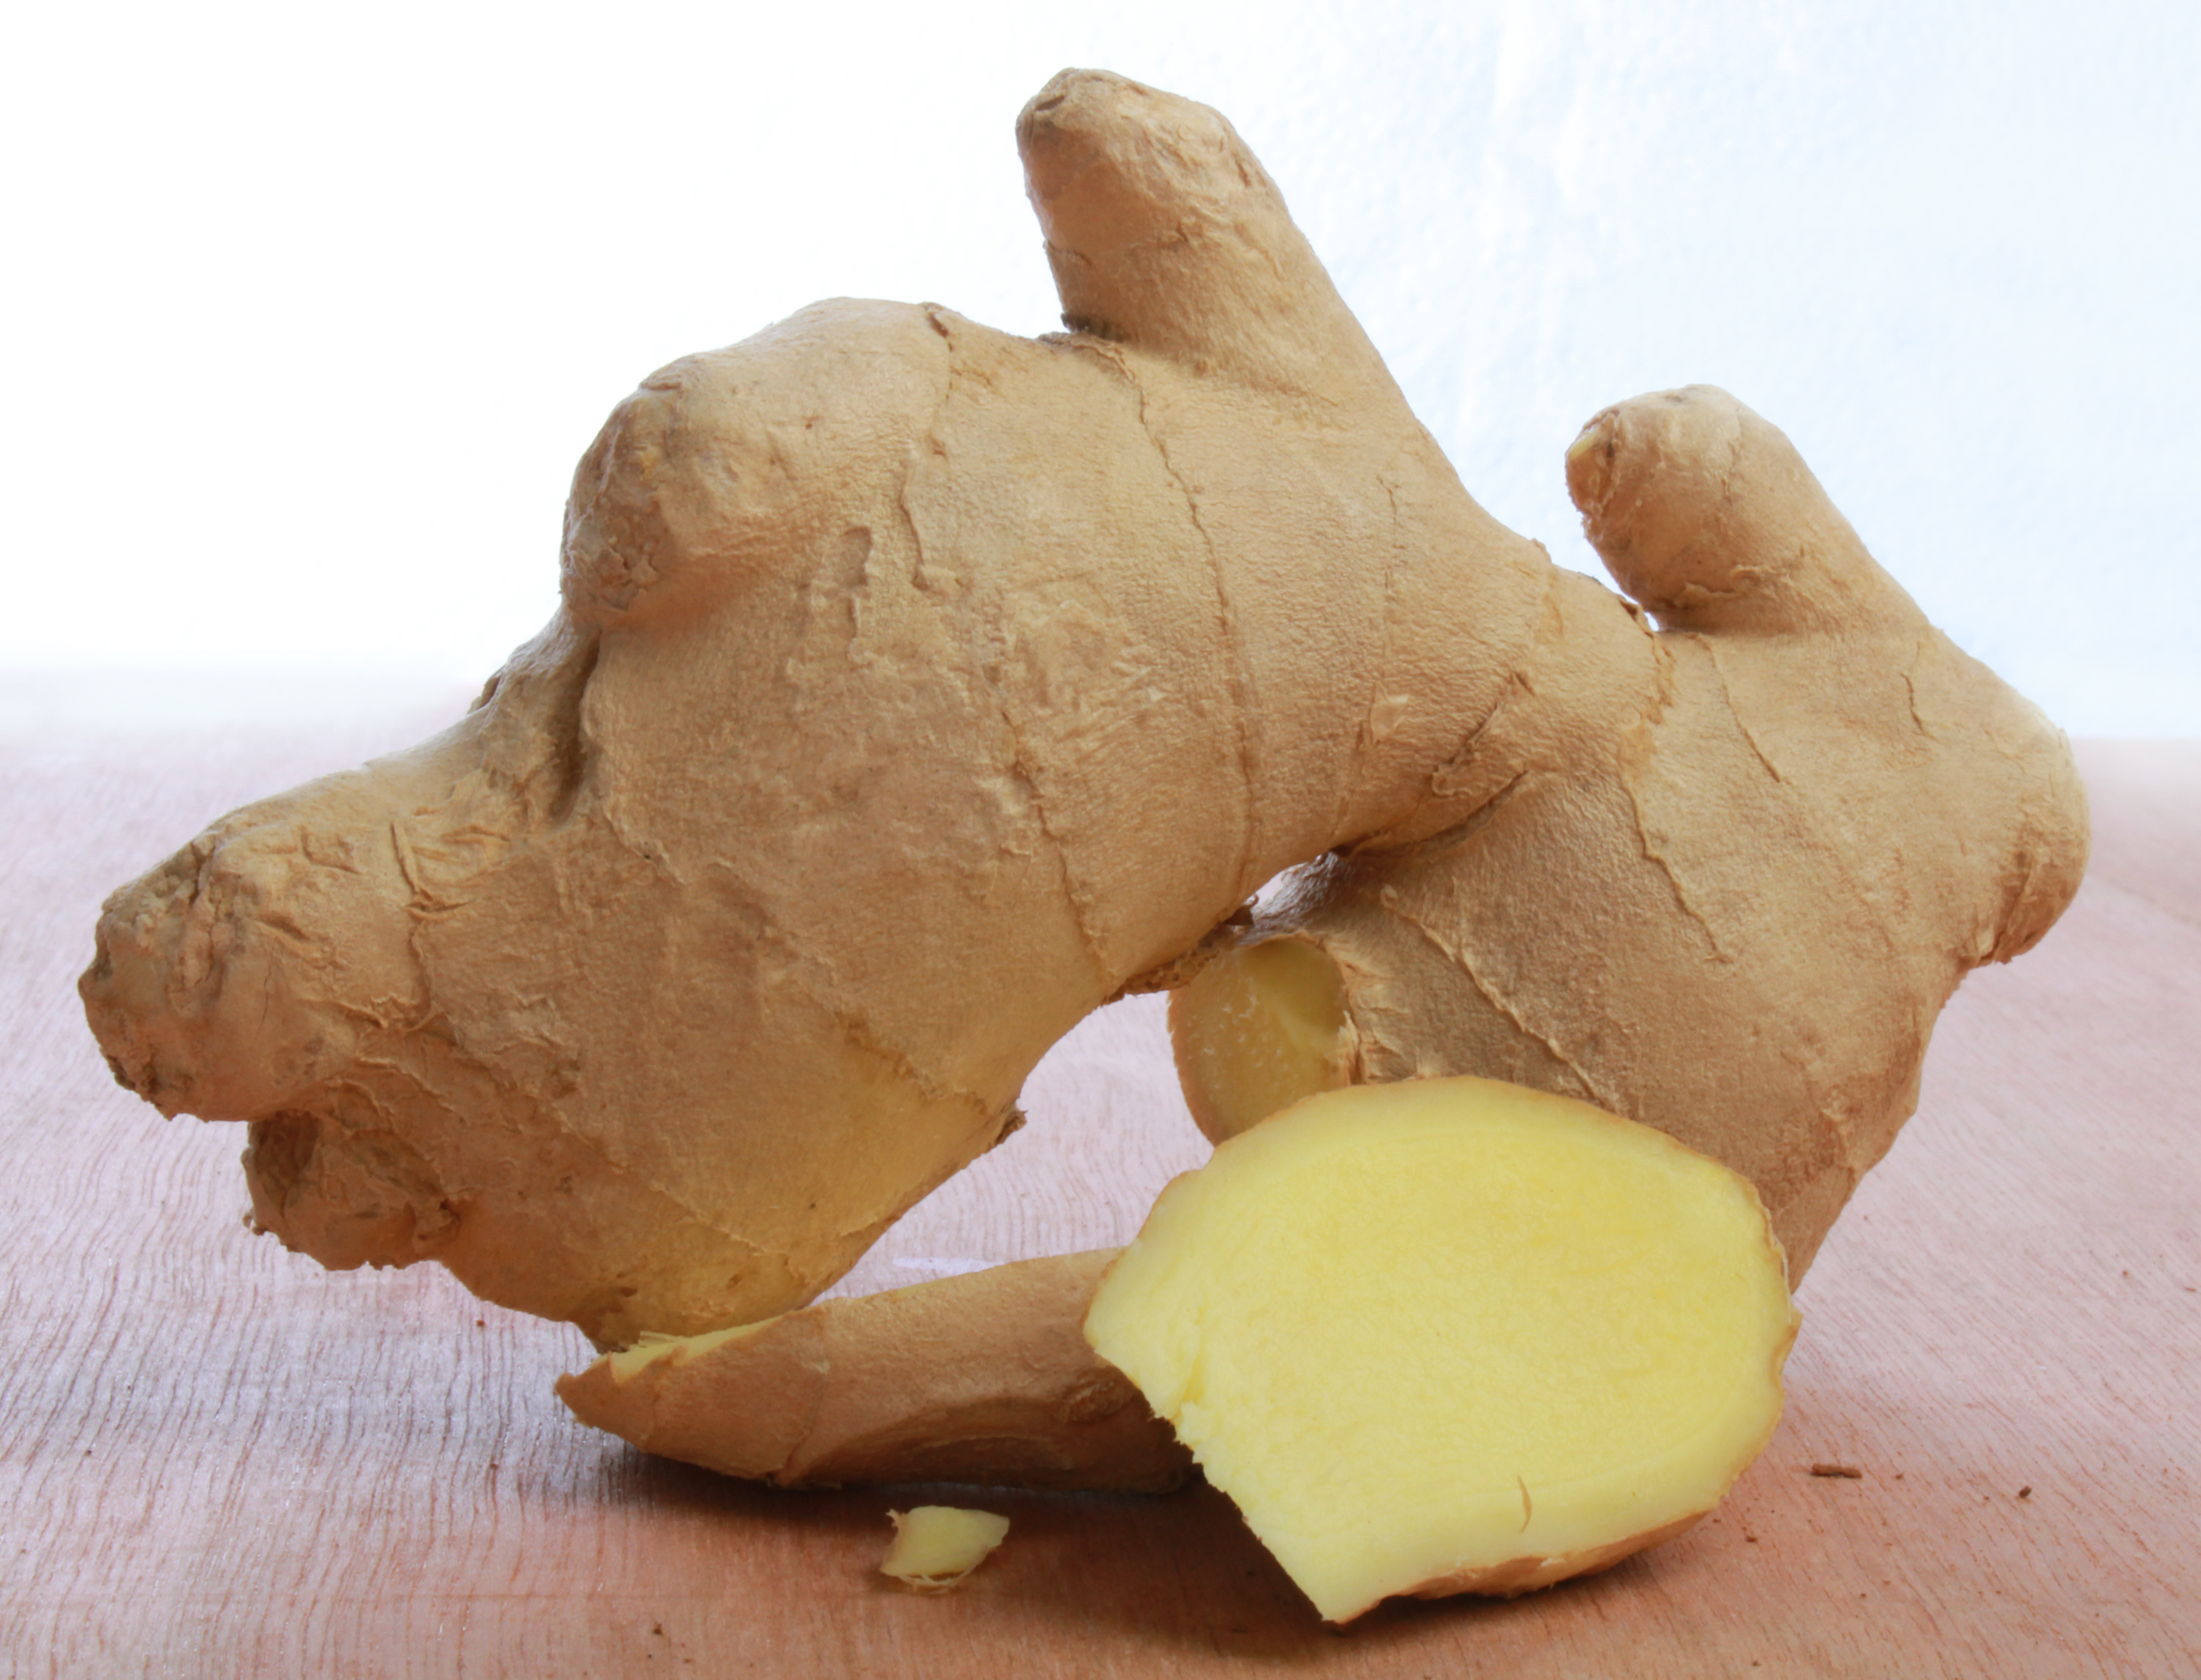
Label: ginger